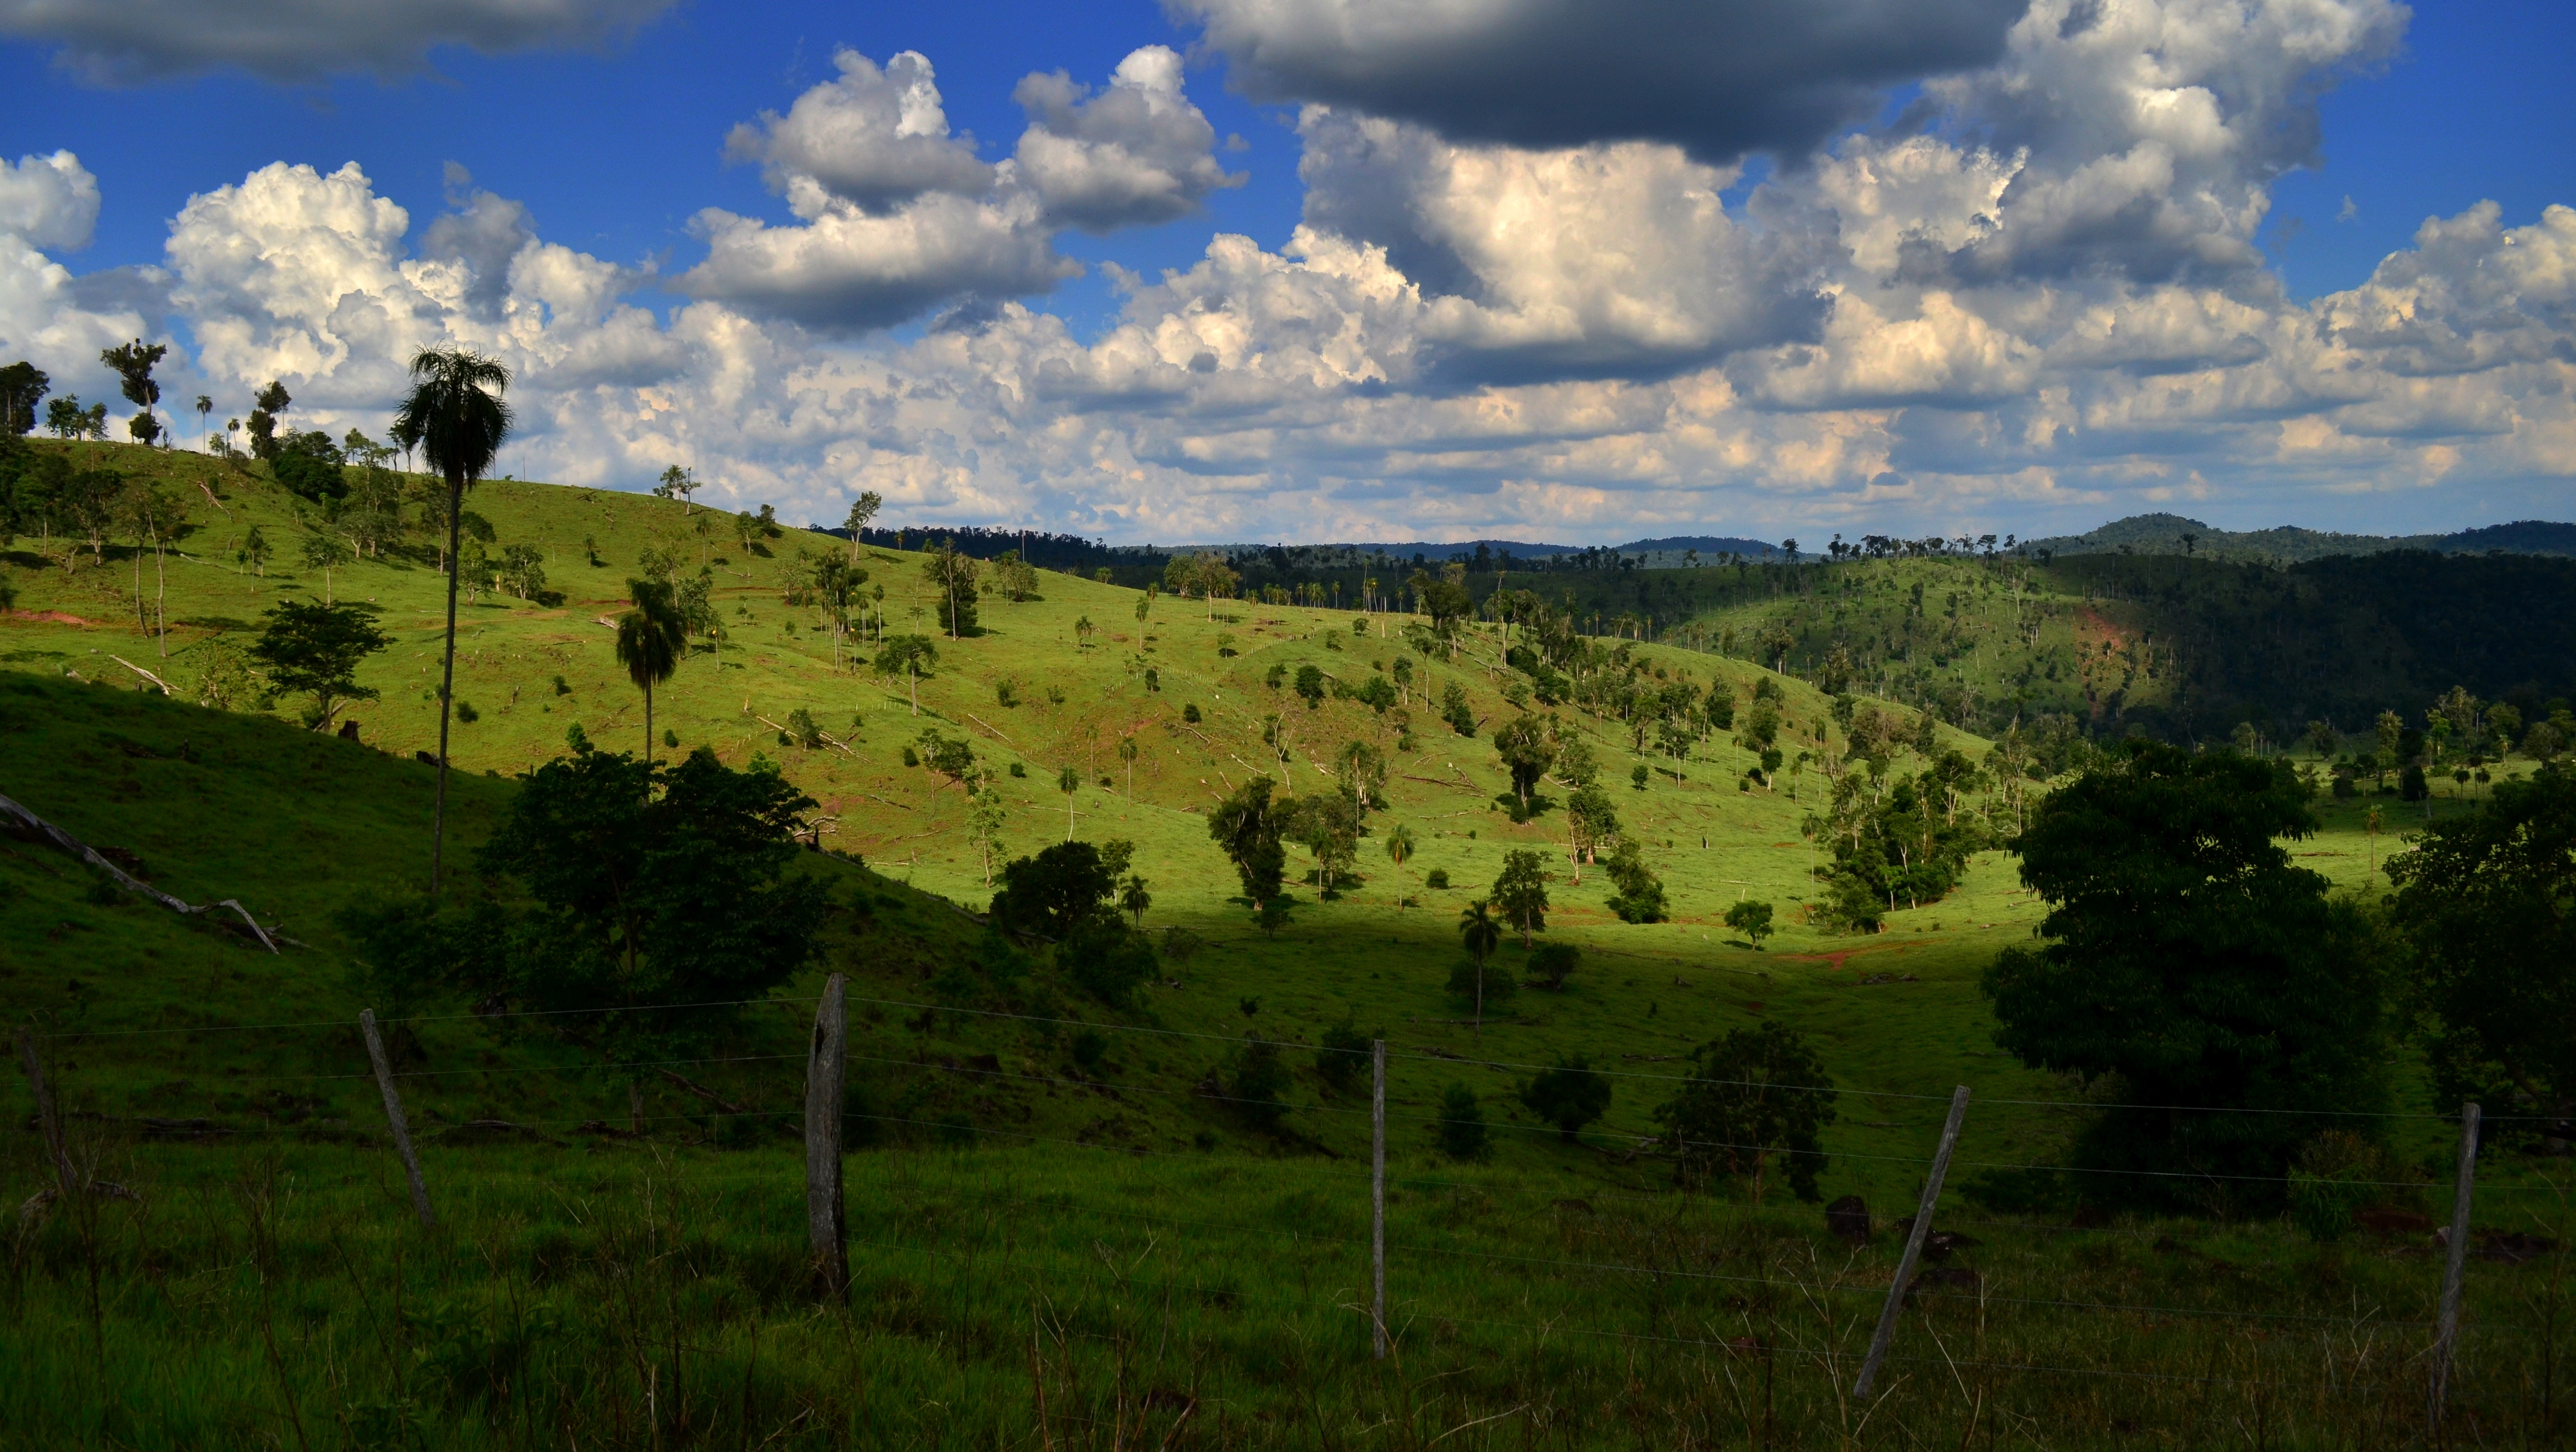
landscape, tree, nature, forest, grass, wilderness, mountain, cloud, sky, field, meadow, hill, valley, mountain range, pasture, agriculture, highland, ridge, plain, grassland, plateau, misiones, habitat, ecosystem, rural area, natural environment, geographical feature, mountainous landforms